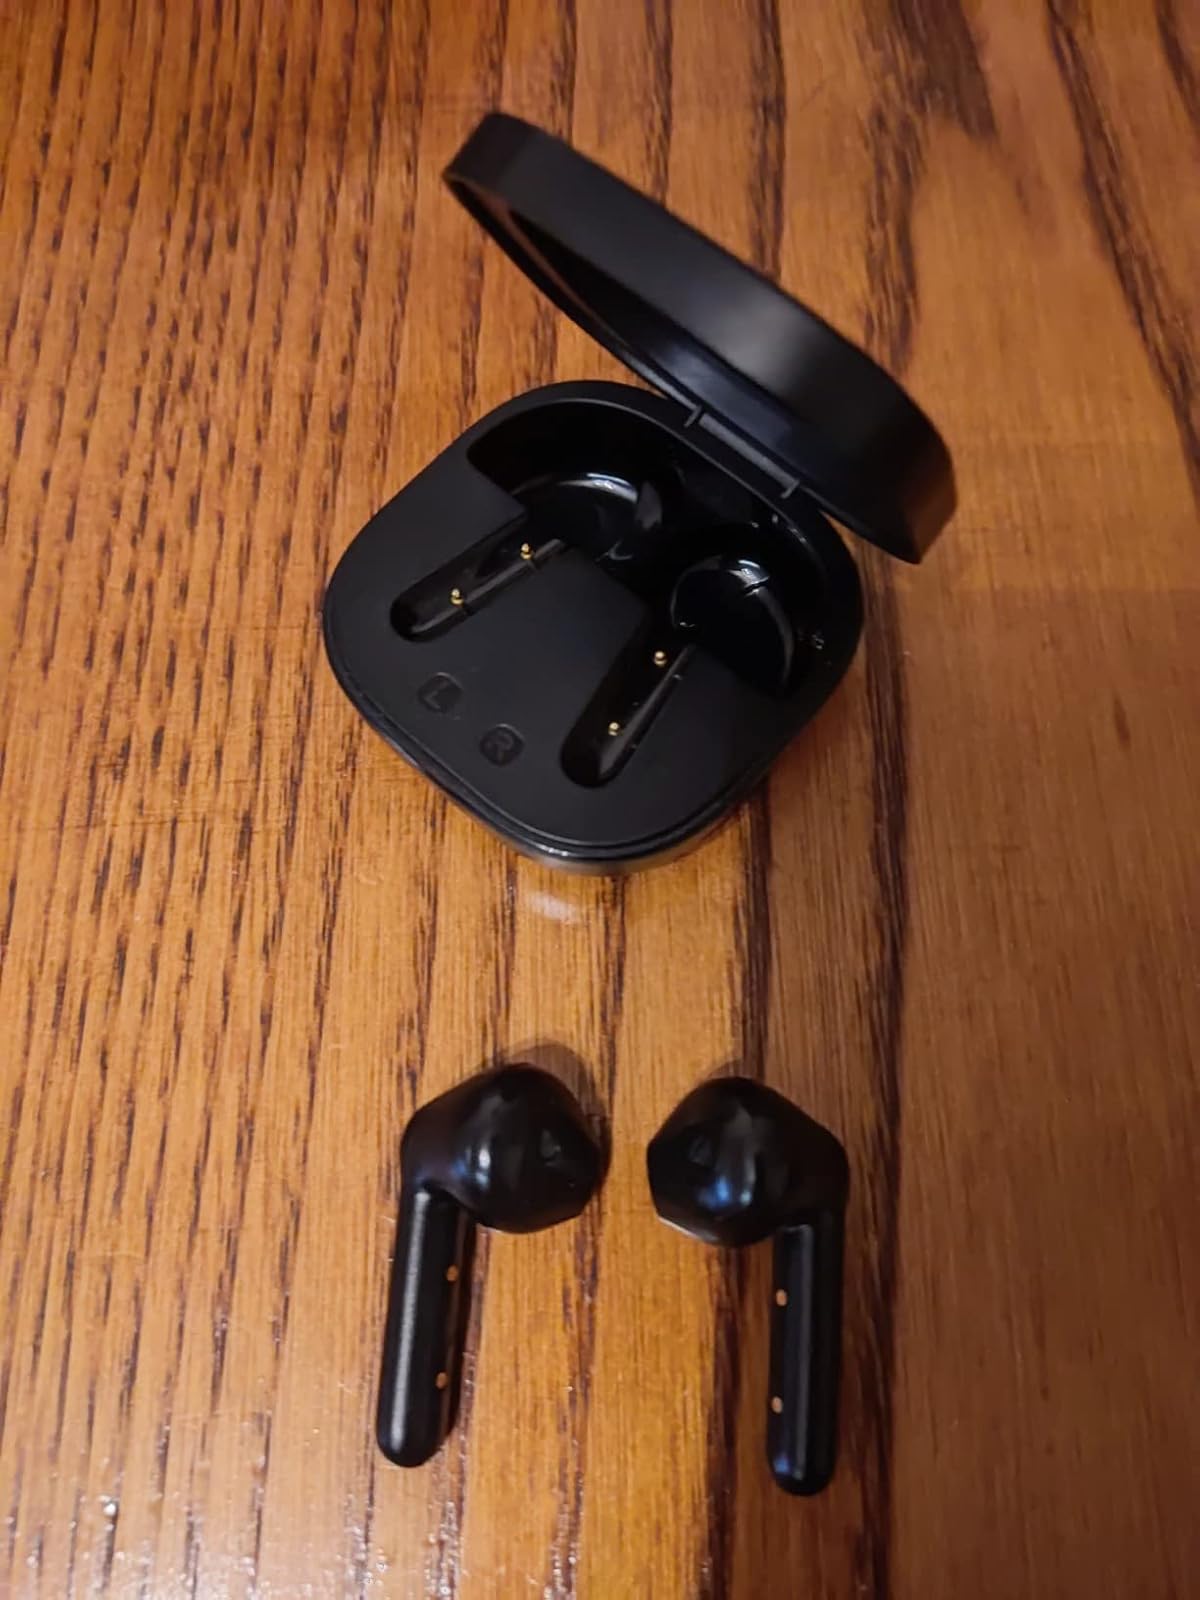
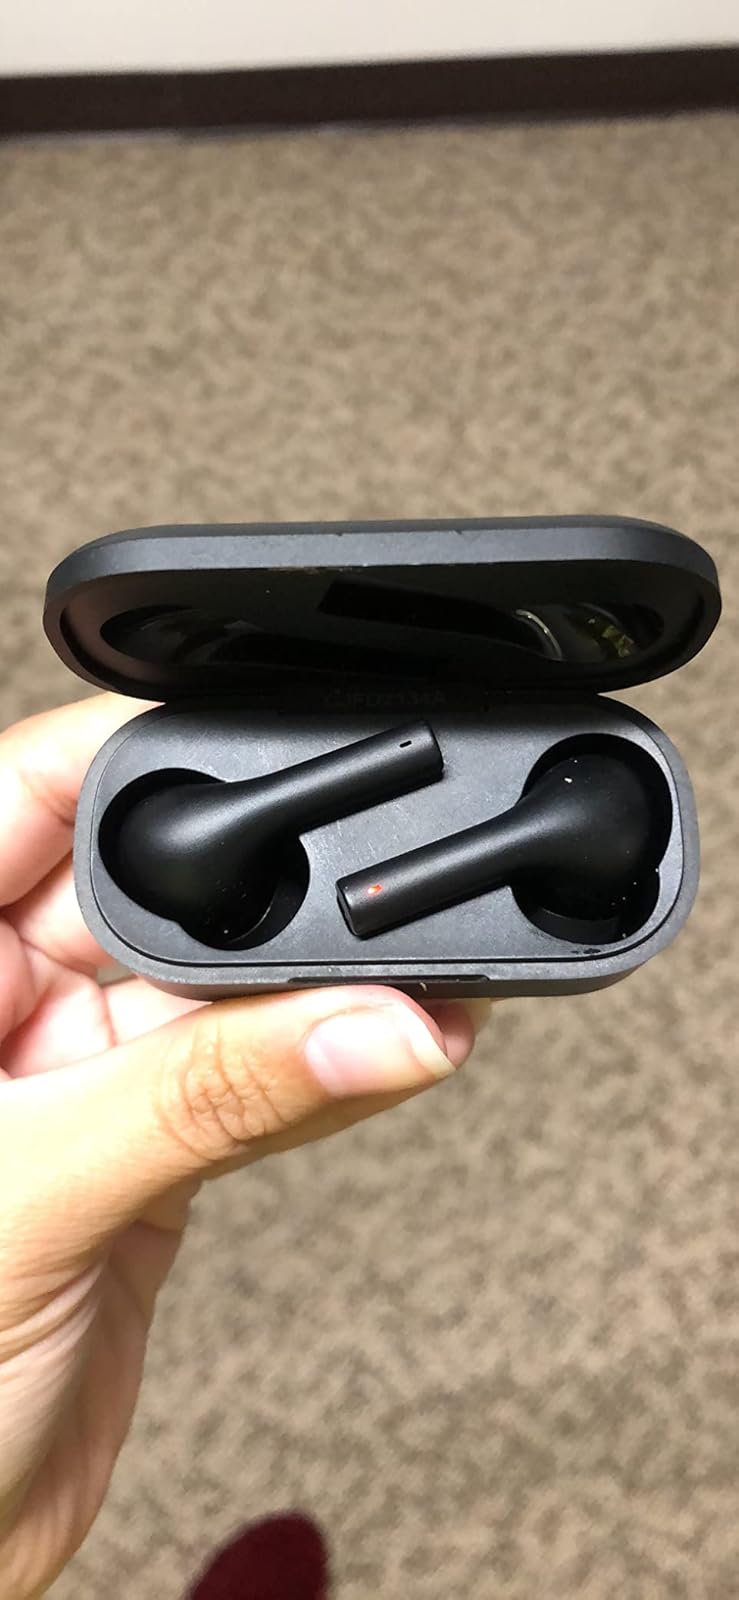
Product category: earbuds
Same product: no